Roman jewelry

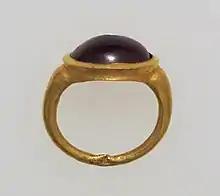
An Ancient Roman ring made from gold with a garnet stone

The focus on showiness and imitation of fine materials demonstrates the fact that Romans were highly conscious of how they presented themselves in public. While living, Roman men and women frequently used ornamentation of their houses and bodies to demonstrate wealth, power, influence, and knowledge.This representation changed over time, as noblewomen of the Republic's "ornamentum" symbolized familial status, while an Imperial noblewomen's ornamentation represented person achievement and status. Elites such as bureaucrats and senators wore gold rings featuring large flashy gemstones to signal status while plebeians wore iron rings except in circumstances where a gold one has been awarded.